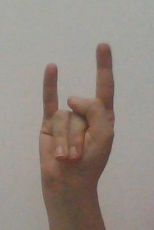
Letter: la